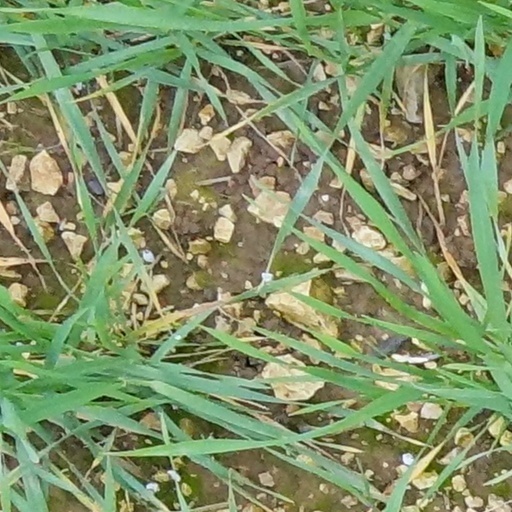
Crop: wheat